Bob Shoup

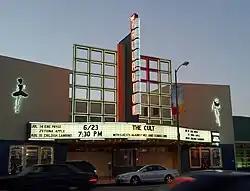
Hollywood Palladium

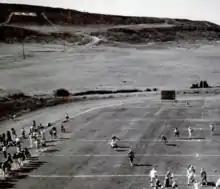
Shoup was instrumental in helping to bring the Dallas Cowboys to CLC.

In 1962, Shoup was informed by James Kallas, a former NFL player for the Chicago Bears, that the Regents at California Lutheran College had just approved a college football program. Kallas played a key role in helping to recruit Shoup as the college’s first football coach. Dr. Luther Schwich made the plans to form California Lutheran College's first football team in 1962 and selected Bob Shoup to begin the team. Shoup’s first assignment at CLC was to recruit and build a football team, develop a schedule, and secure new facilities. During the “Year of the Champions” in 1965, the team brought into fulfillment with an 8-1 record. The winning streak continued into 1966, nicknamed the “Year of the Victors”, with an 8-2 record. In 1967, the “Year of the Conquerors,” a 7-2 season, Gary Loyd emerged as the best punter in collegiate football and was named an NAIA All-American in 1968. That same year CLC also appeared for the first time in the national rankings, coming in ninth. The following year, 1969, nicknamed “Year of the Warriors,” Robbie Robison set an NAIA record with seventeen field goals, which moved the team up to seventh place in the national ratings. From an 8-1-1 record in 1970, the team moved into their greatest season the following year, when the team captured the national championship beating both Westminster College and Montana Tech in the playoffs. A celebration was held at the Hollywood Palladium in conjunction with the Dallas Cowboys, an NFL team that trained at CLC, who won the Super Bowl in January 1972. After winning the championship, coach Shoup was named NAIA Coach of the Year and Lutheran Coach of the Year. From the championship team, numerous players were drafted for professional football careers, including Brian Kelley who was drafted by the New York Giants and Sam Cvijanovich who played in the Canadian Football League. Another key player, Mike Sheppard, later became the head coach at California State University Long Beach. As of 1984, the CLU team was among the top small college teams in America, which makes Coach Robert Shoup one of the winningest coaches in the country.